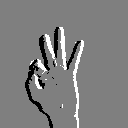
ASL letter: f